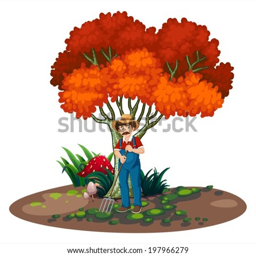
illustration of a gardener cleaning the yard on a white background